Flight suit

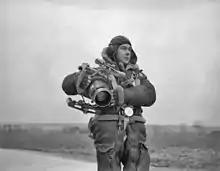
A British WWII crewman in full flightsuit (with aerial camera)

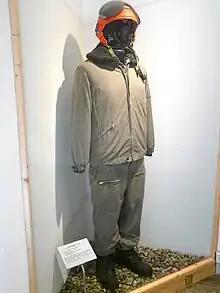
East German National People's Army flight suit, 1962–1978

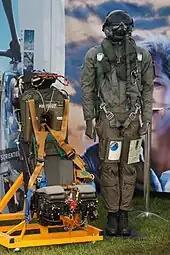
Swiss Air Force flight suit and fighter pilot equipment, 2011

As aviation developed in unheated open cockpits, the need for warm clothing quickly became apparent, as did the need for multiple pockets with closures of buttons, snaps, or zippers to prevent loss of articles during maneuvers. During World War I, whilst motoring clothing was supplied, pilots were allowed to provide their own protective clothing by private purchase. Various types of flight jackets and trouser coverings were developed, and two-piece outfits were common among pilots to ward off the chill caused by slipstream and the cold of low-oxygen high-altitude flying. Leather quickly became the preferred material due to its durability and the protection it offered against flying debris such as insect strikes during climb-outs and landings, and oil thrown off by the simple rotary and inline motors of the time.